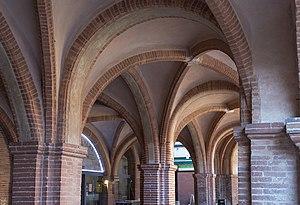
La place Nationale est une place située dans la ville de Montauban en France. Reconstruite au XVIIᵉ siècle après deux incendies, elle est le cœur de la ville.
Montauban est une commune française du Quercy, chef-lieu du département de Tarn-et-Garonne en région Occitanie.